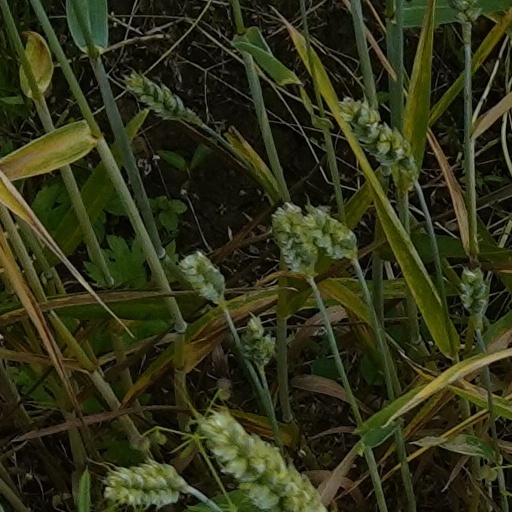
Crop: wheat